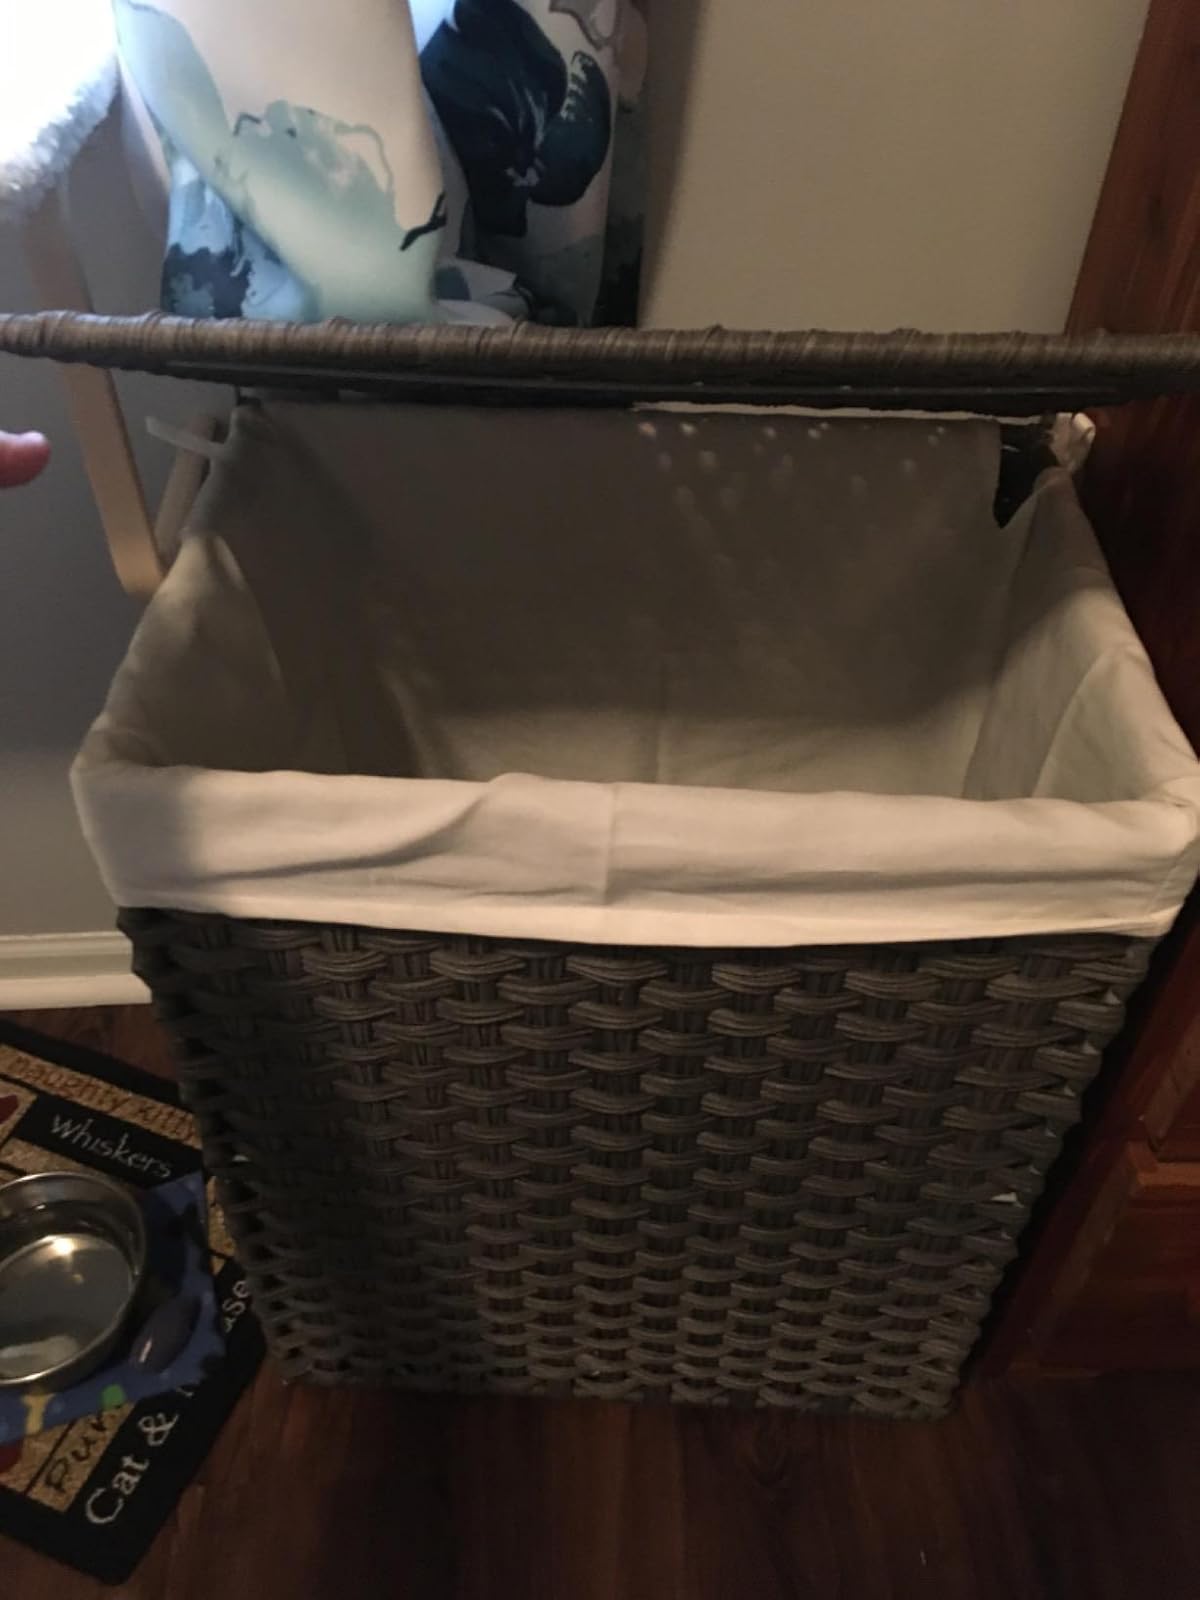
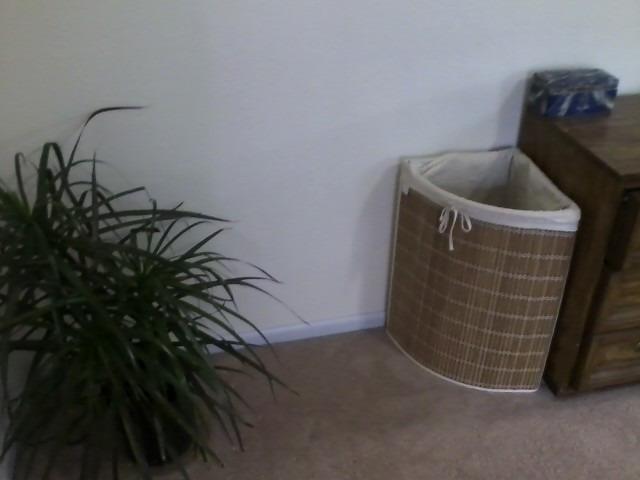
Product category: items_hamper
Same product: no